Dolben baronets

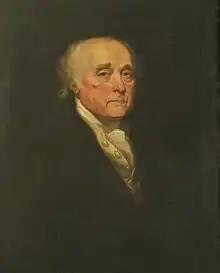
A portrait of Sir William Dolben, 3rd Baronet by Mather Brown

The Dolben Baronetcy, of Finedon in the County of Northamptonshire, was a title in the Baronetage of England. It was created on 1 April 1704 for Gilbert Dolben, son of John Dolben, Archbishop of York. Gilbert was judge of the Court of Common Pleas (Ireland) and MP for Ripon, Peterborough and Yarmouth, Isle of Wight. The 3rd Baronet was an MP for Oxford University and Northamptonshire, and was an avid campaigner for abolition of the slave trade. The title became extinct on the death of Sir John English Dolben, the 4th Baronet, in 1837. William Harcourt Isham Mackworth (1806–1872), a younger son of Sir Digby Mackworth, the 3rd Baronet, took the additional surname Dolben after he married Frances, the heiress of the 4th Baronet.